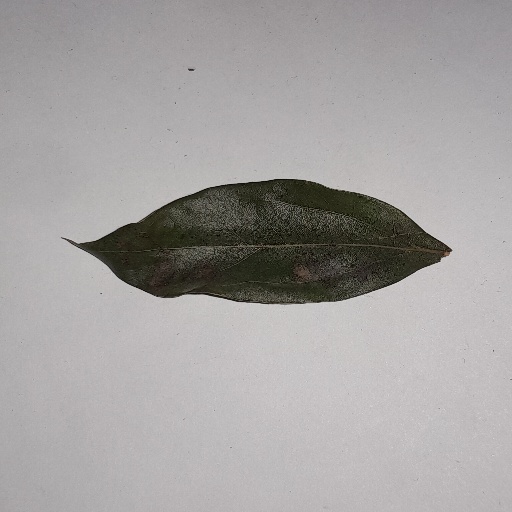
Species: Camphor
Leaf condition: Bacterial Spot